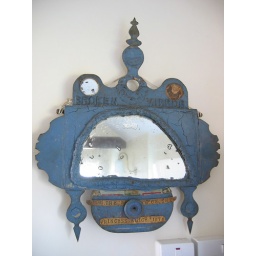
Attractive mirror in the kitchen has been recovered from a sunken ship!